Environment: real
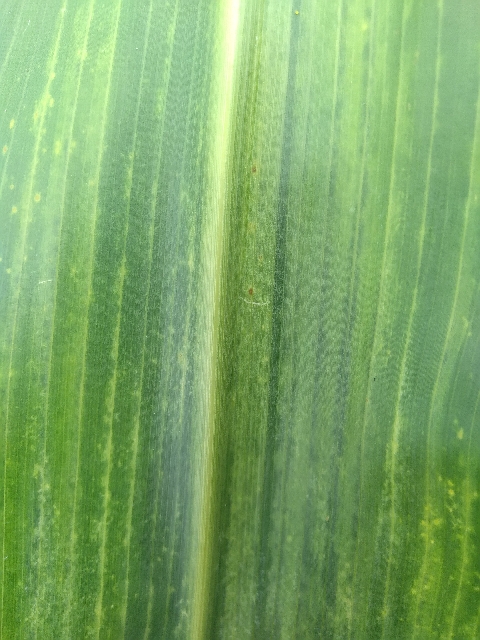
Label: lethal_necrosis